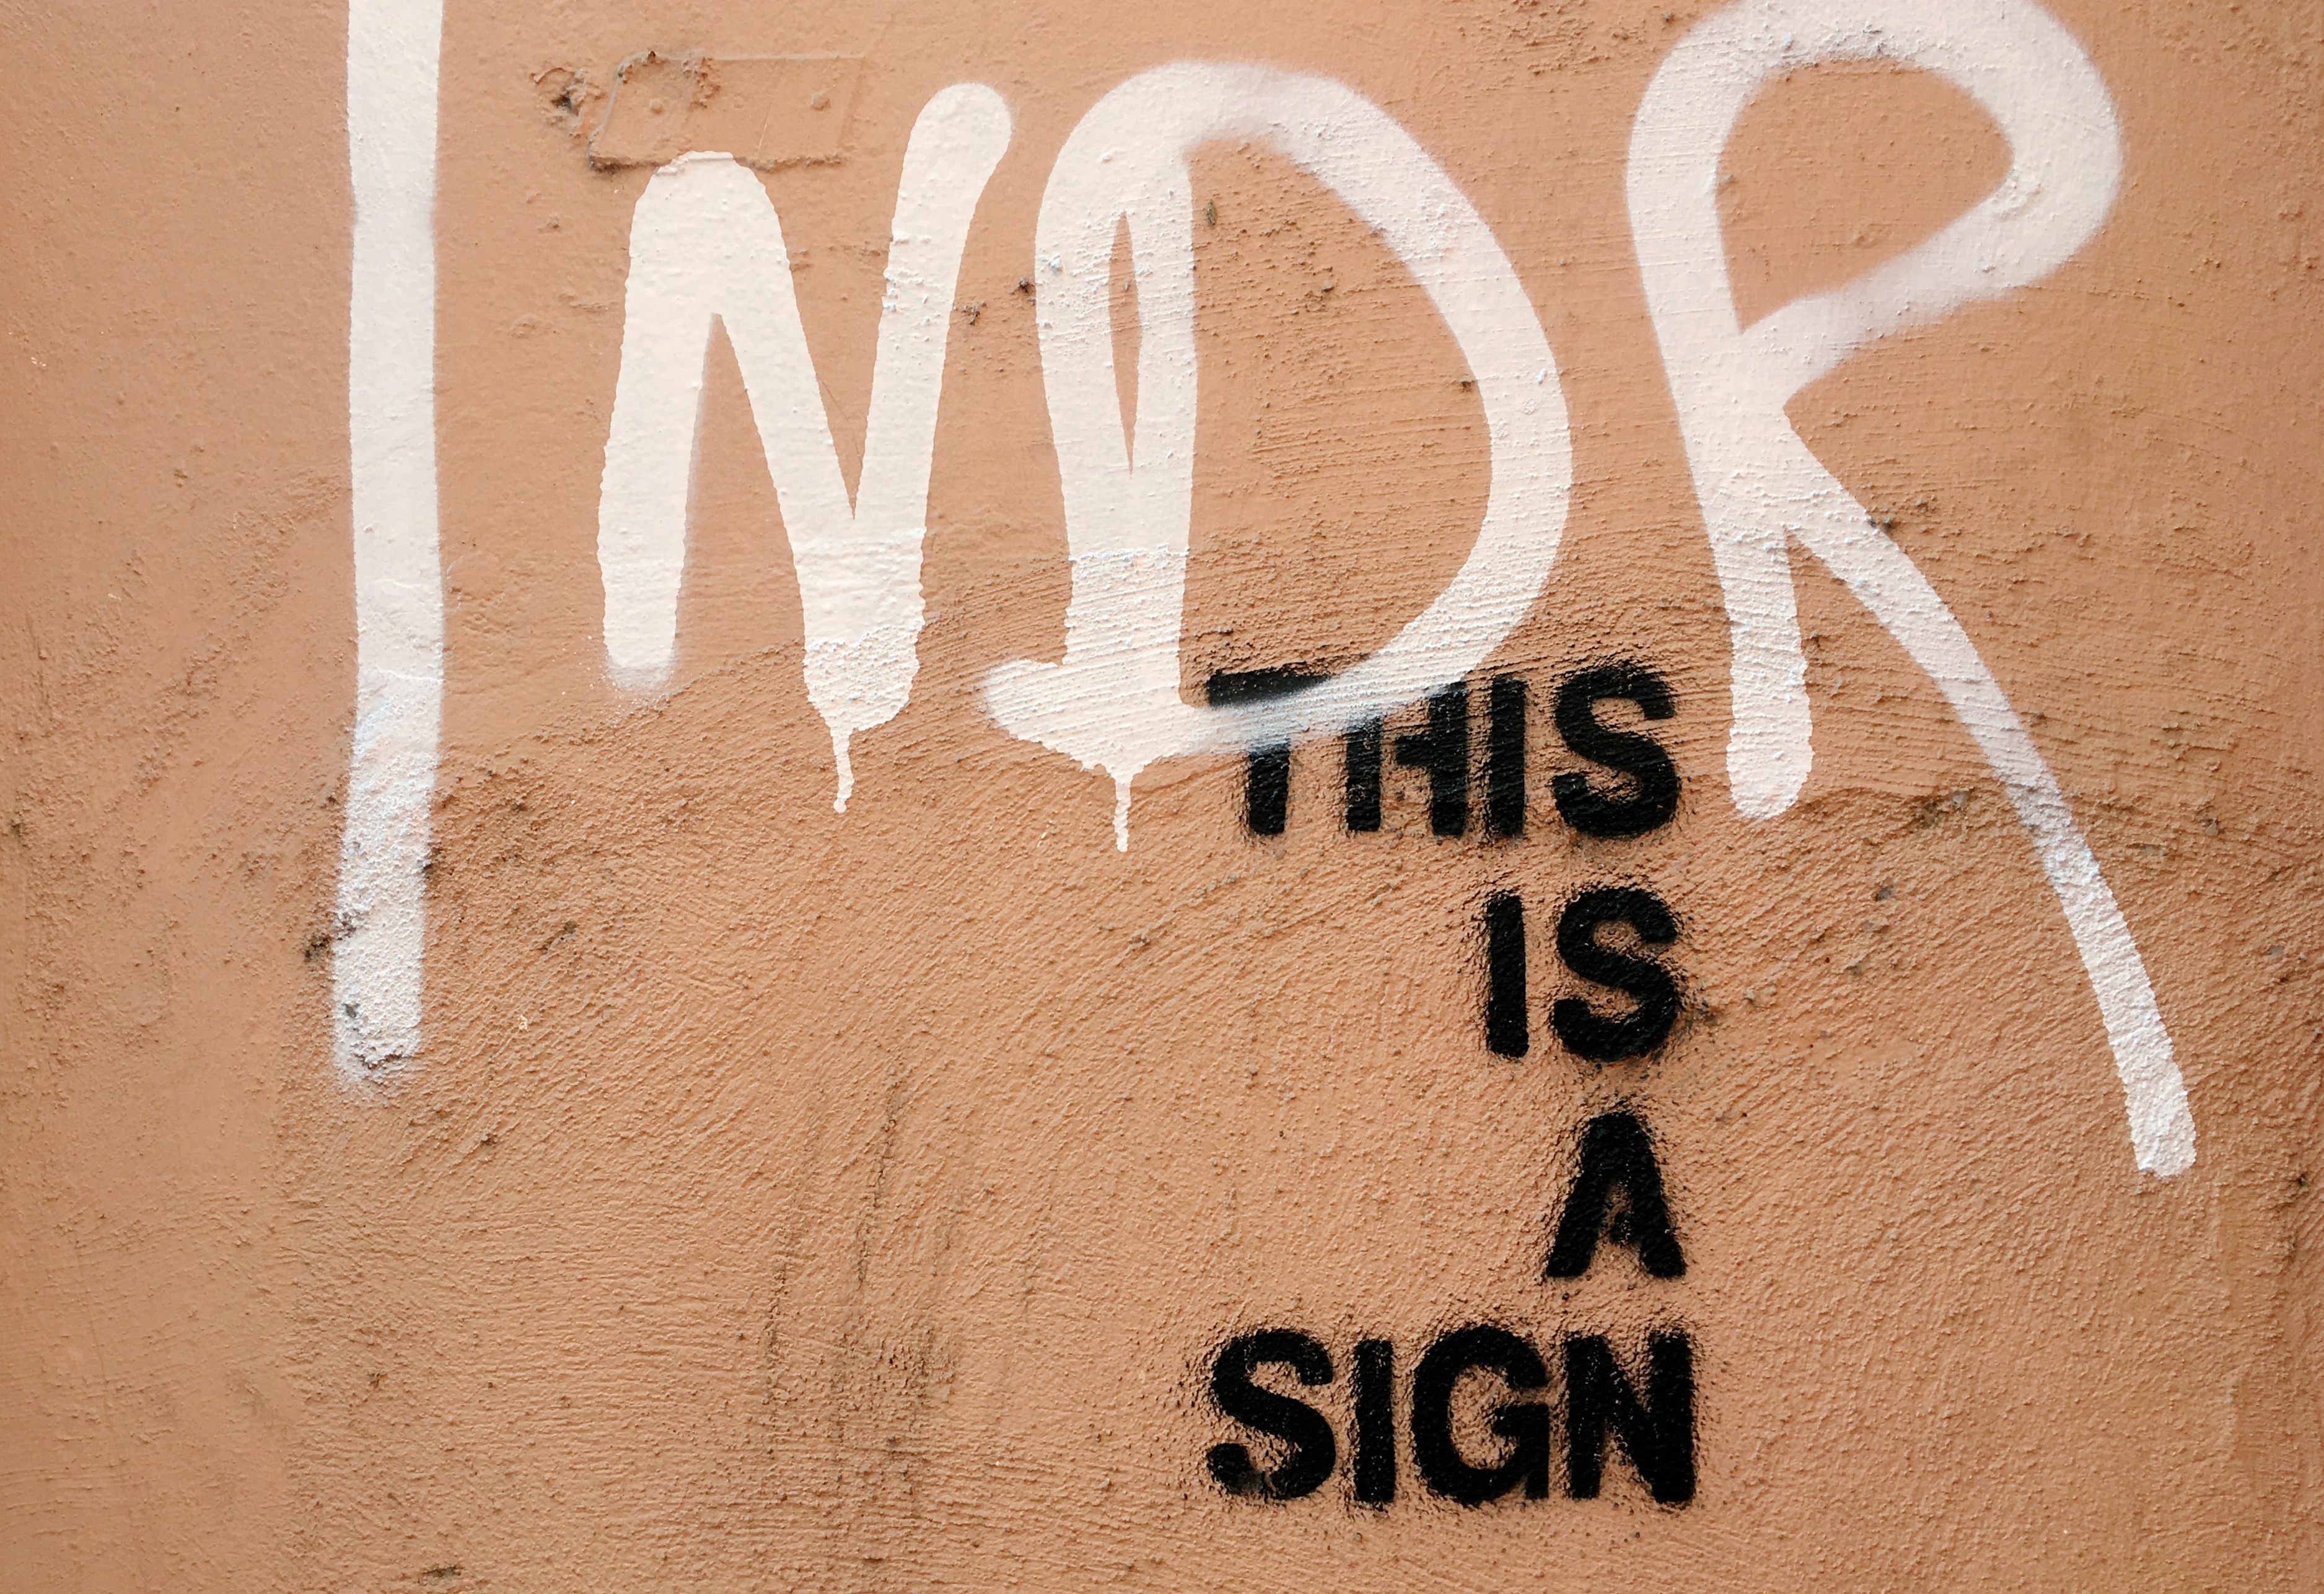
number, wall, sign, color, graffiti, font, art, text, handwriting, calligraphy, shape, 2016366, emotion